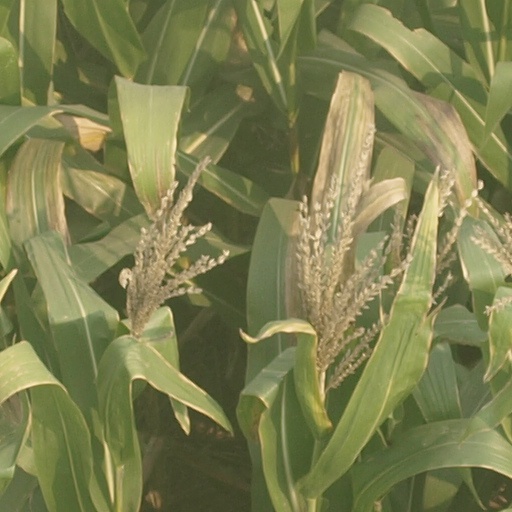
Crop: maize; corn